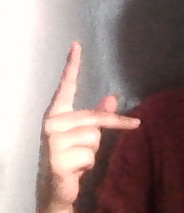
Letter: dha